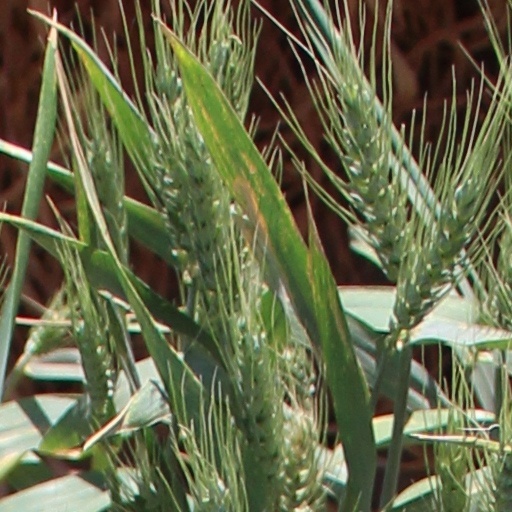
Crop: wheat